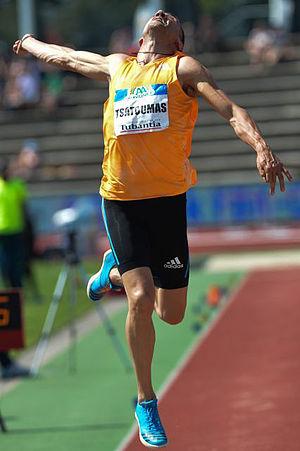
Loúis Tsátoumas est un athlète grec, spécialiste du saut en longueur. Il a un record personnel de 8,66 m obtenu en 2007. Il mesure 1,87 m pour 76 kg. Il est affilié au club Olympiakos du Pirée.